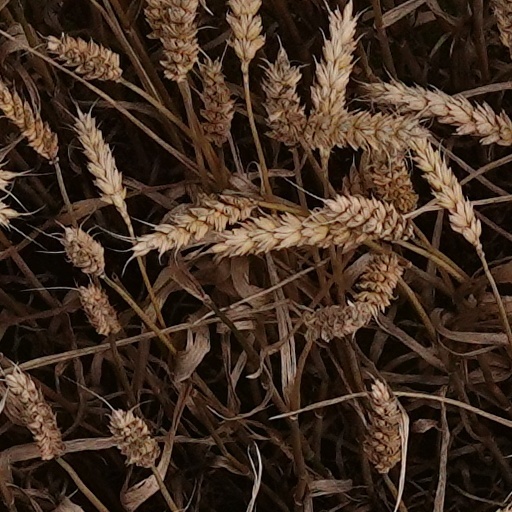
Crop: wheat